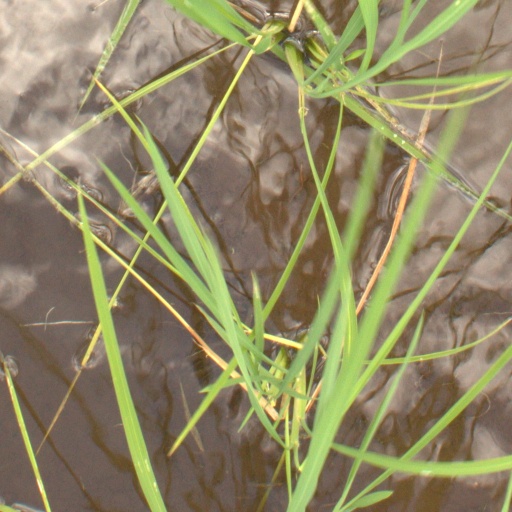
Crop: rice